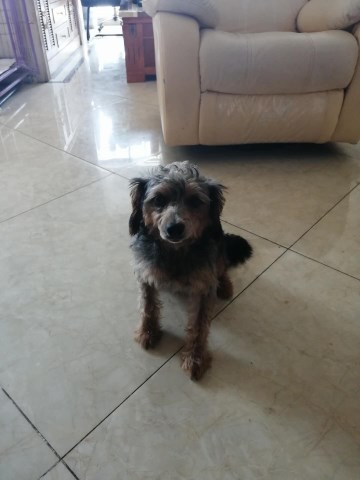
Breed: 2925-n000114-toy_poodle